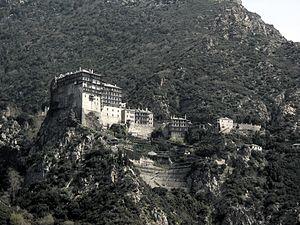
Le christianisme orthodoxe est l’une des trois principales branches du christianisme. Sa théologie et ses pratiques se rapprochent de celles des premiers âges de l’Église, avec cependant certaines différences, telle la vénération des icônes. Comme la Pentarchie du premier millénaire, la communion orthodoxe est organisée en Églises autocéphales indépendantes les unes des autres d’un point de vue juridique et spirituel, à ceci près qu'au XXIᵉ siècle leur nombre est de quinze, sans compter les non canoniques. Elles choisissent leur propre primat, dont la juridiction pastorale dépend d’un patriarche élu par un synode. Elles peuvent avoir compétence sur d’autres Églises, dites seulement « autonomes » parce qu’elles ne désignent pas seules leur primat.
La République monastique du Mont-Athos est une région du nord de la Grèce autour du mont Athos, sur la péninsule de l'Aktè, en Chalcidique, bénéficiant d'un statut d'autonomie comparable aux périphéries. Elle possède la particularité de ne pas faire partie de l’espace Schengen, contrairement au reste de la Grèce.